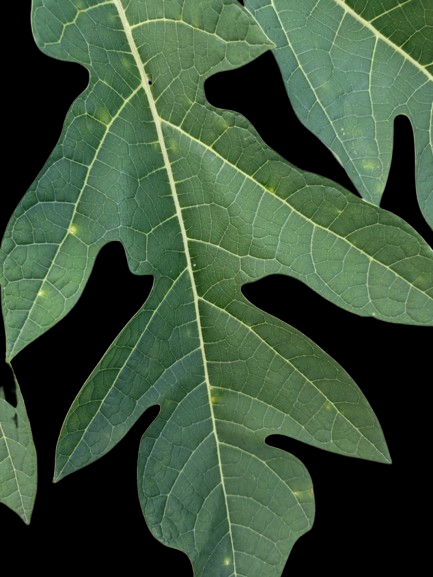
Crop: Papaya
Label: Healthy_leaf